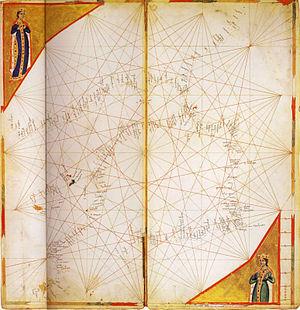
Pietro Vesconte est un cartographe génois, actif entre 1310 et 1330. Il est notamment célèbre pour ses portulans.